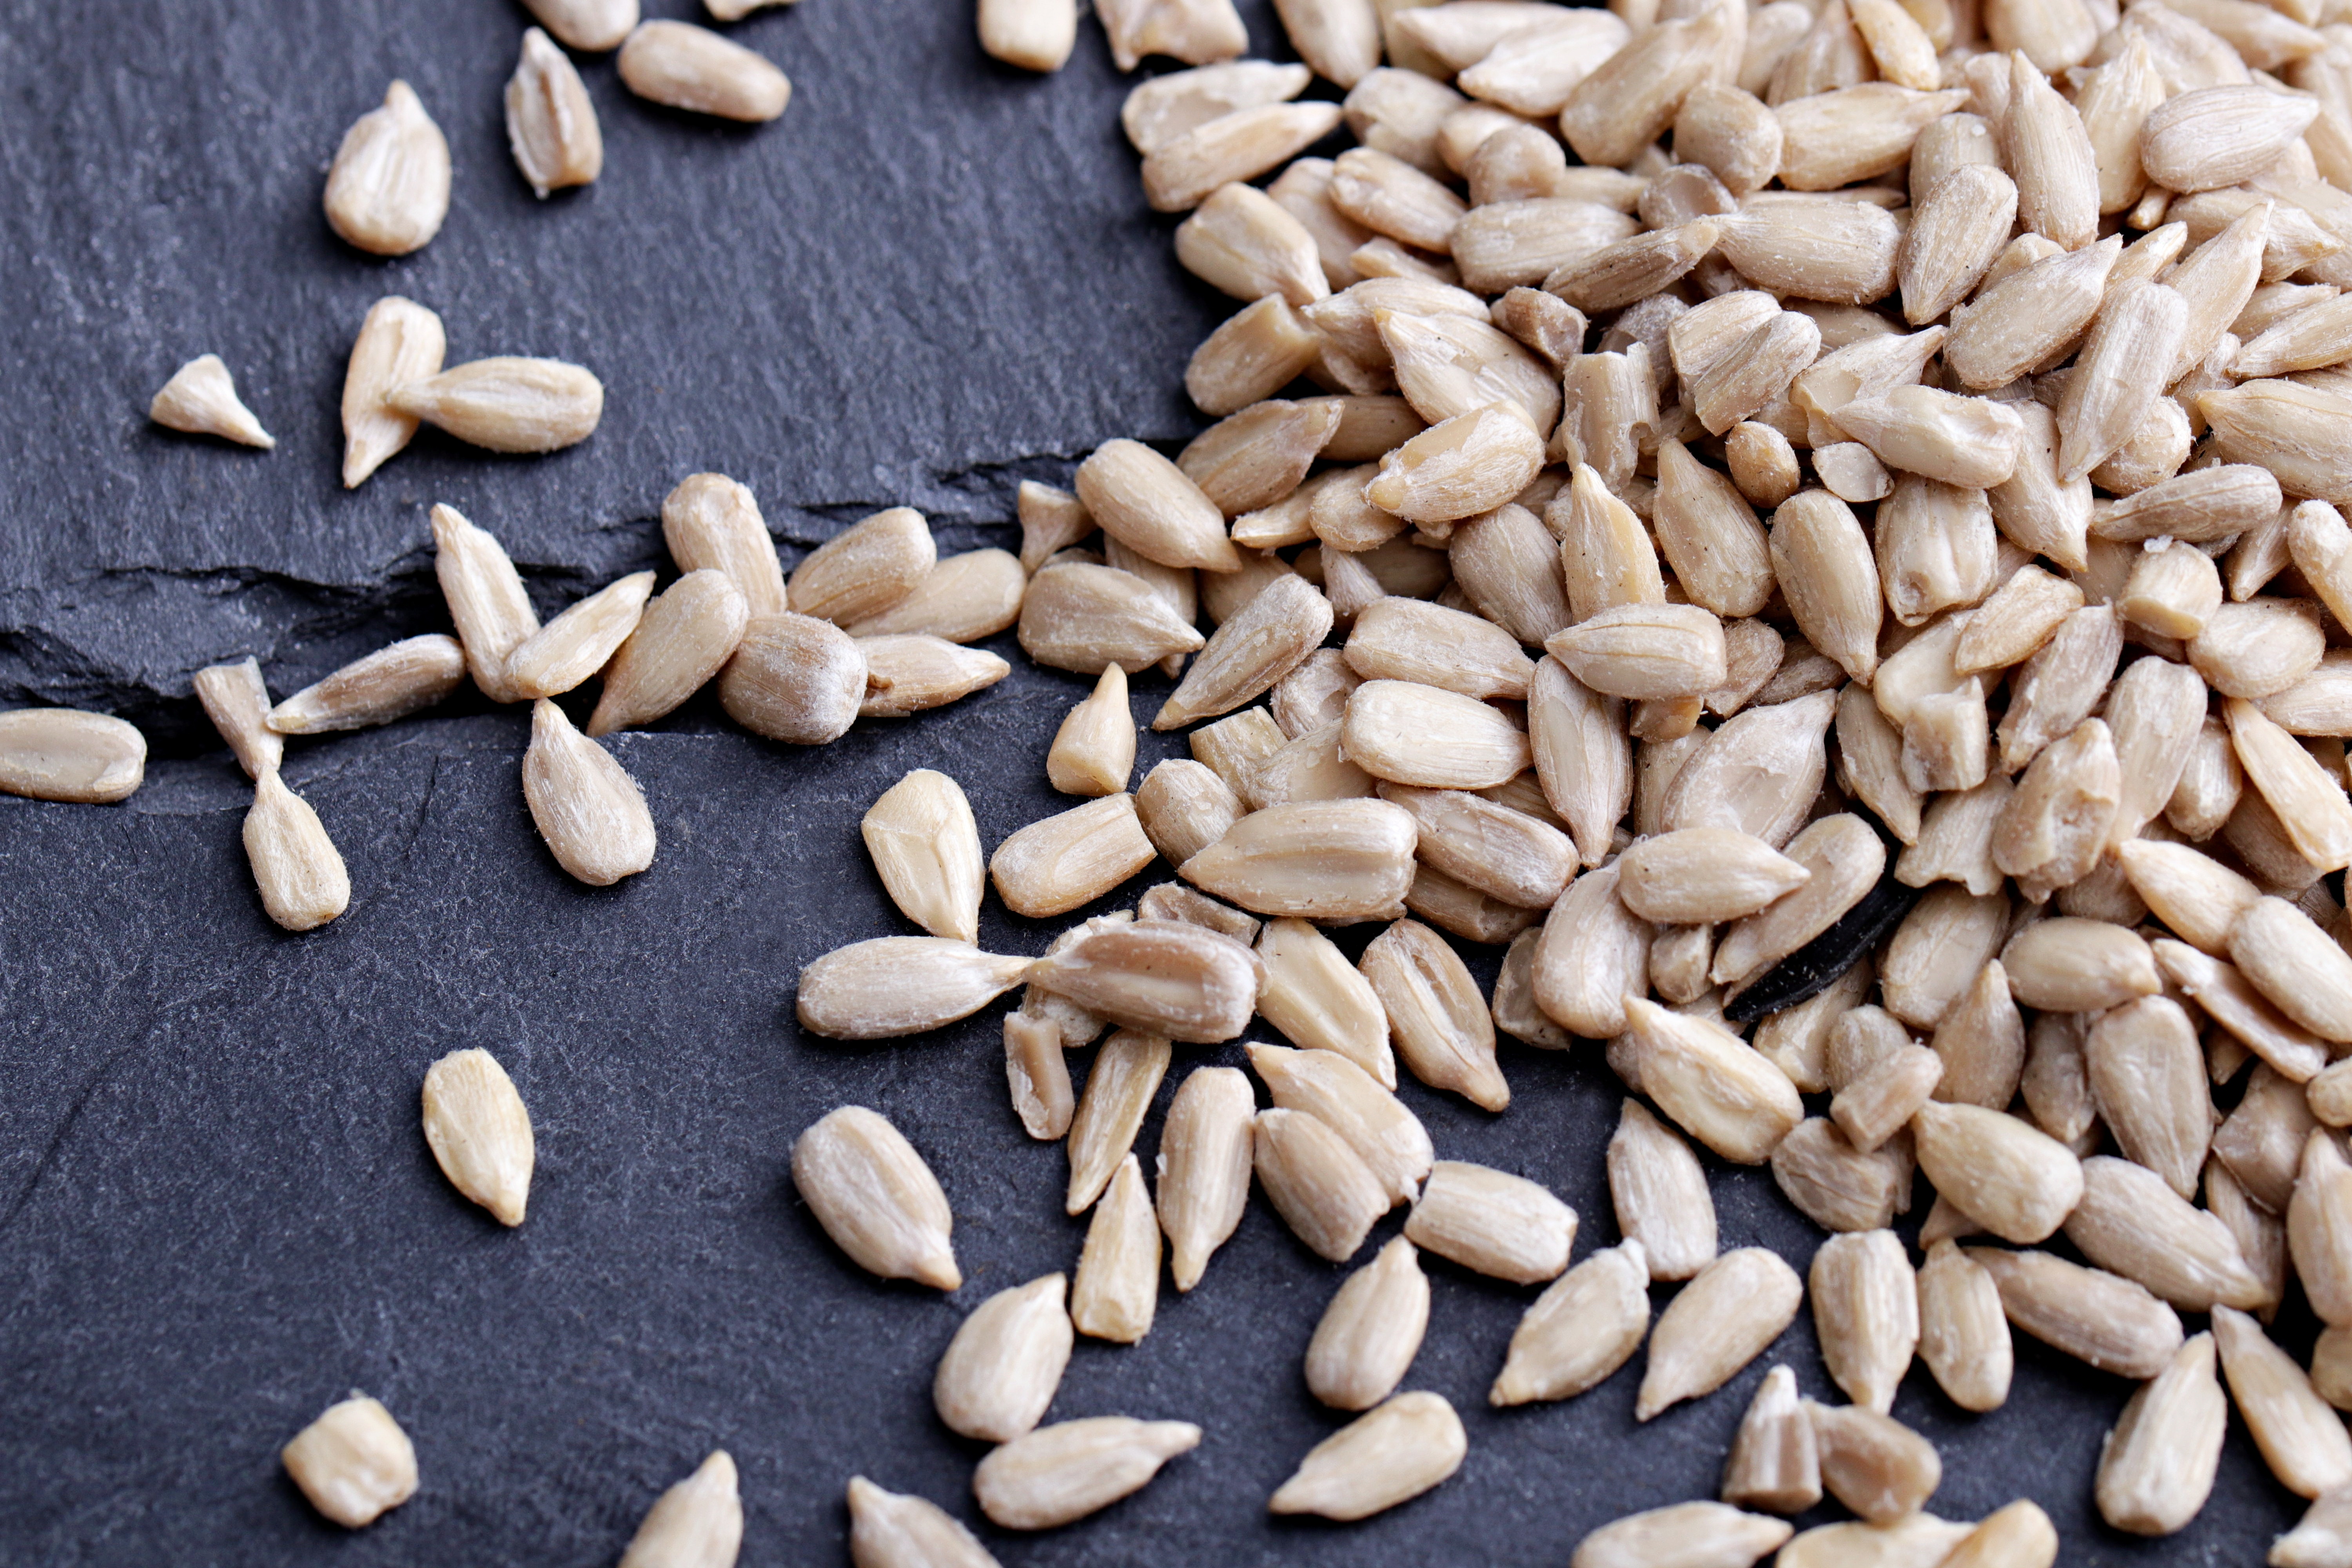
food, plant, ingredient, seed, cuisine, wood, dish, produce, nuts seeds, font, vegetable, natural foods, superfood, rock, natural material